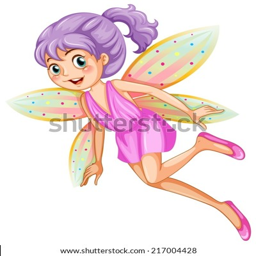
illustration of a pink fairy flying